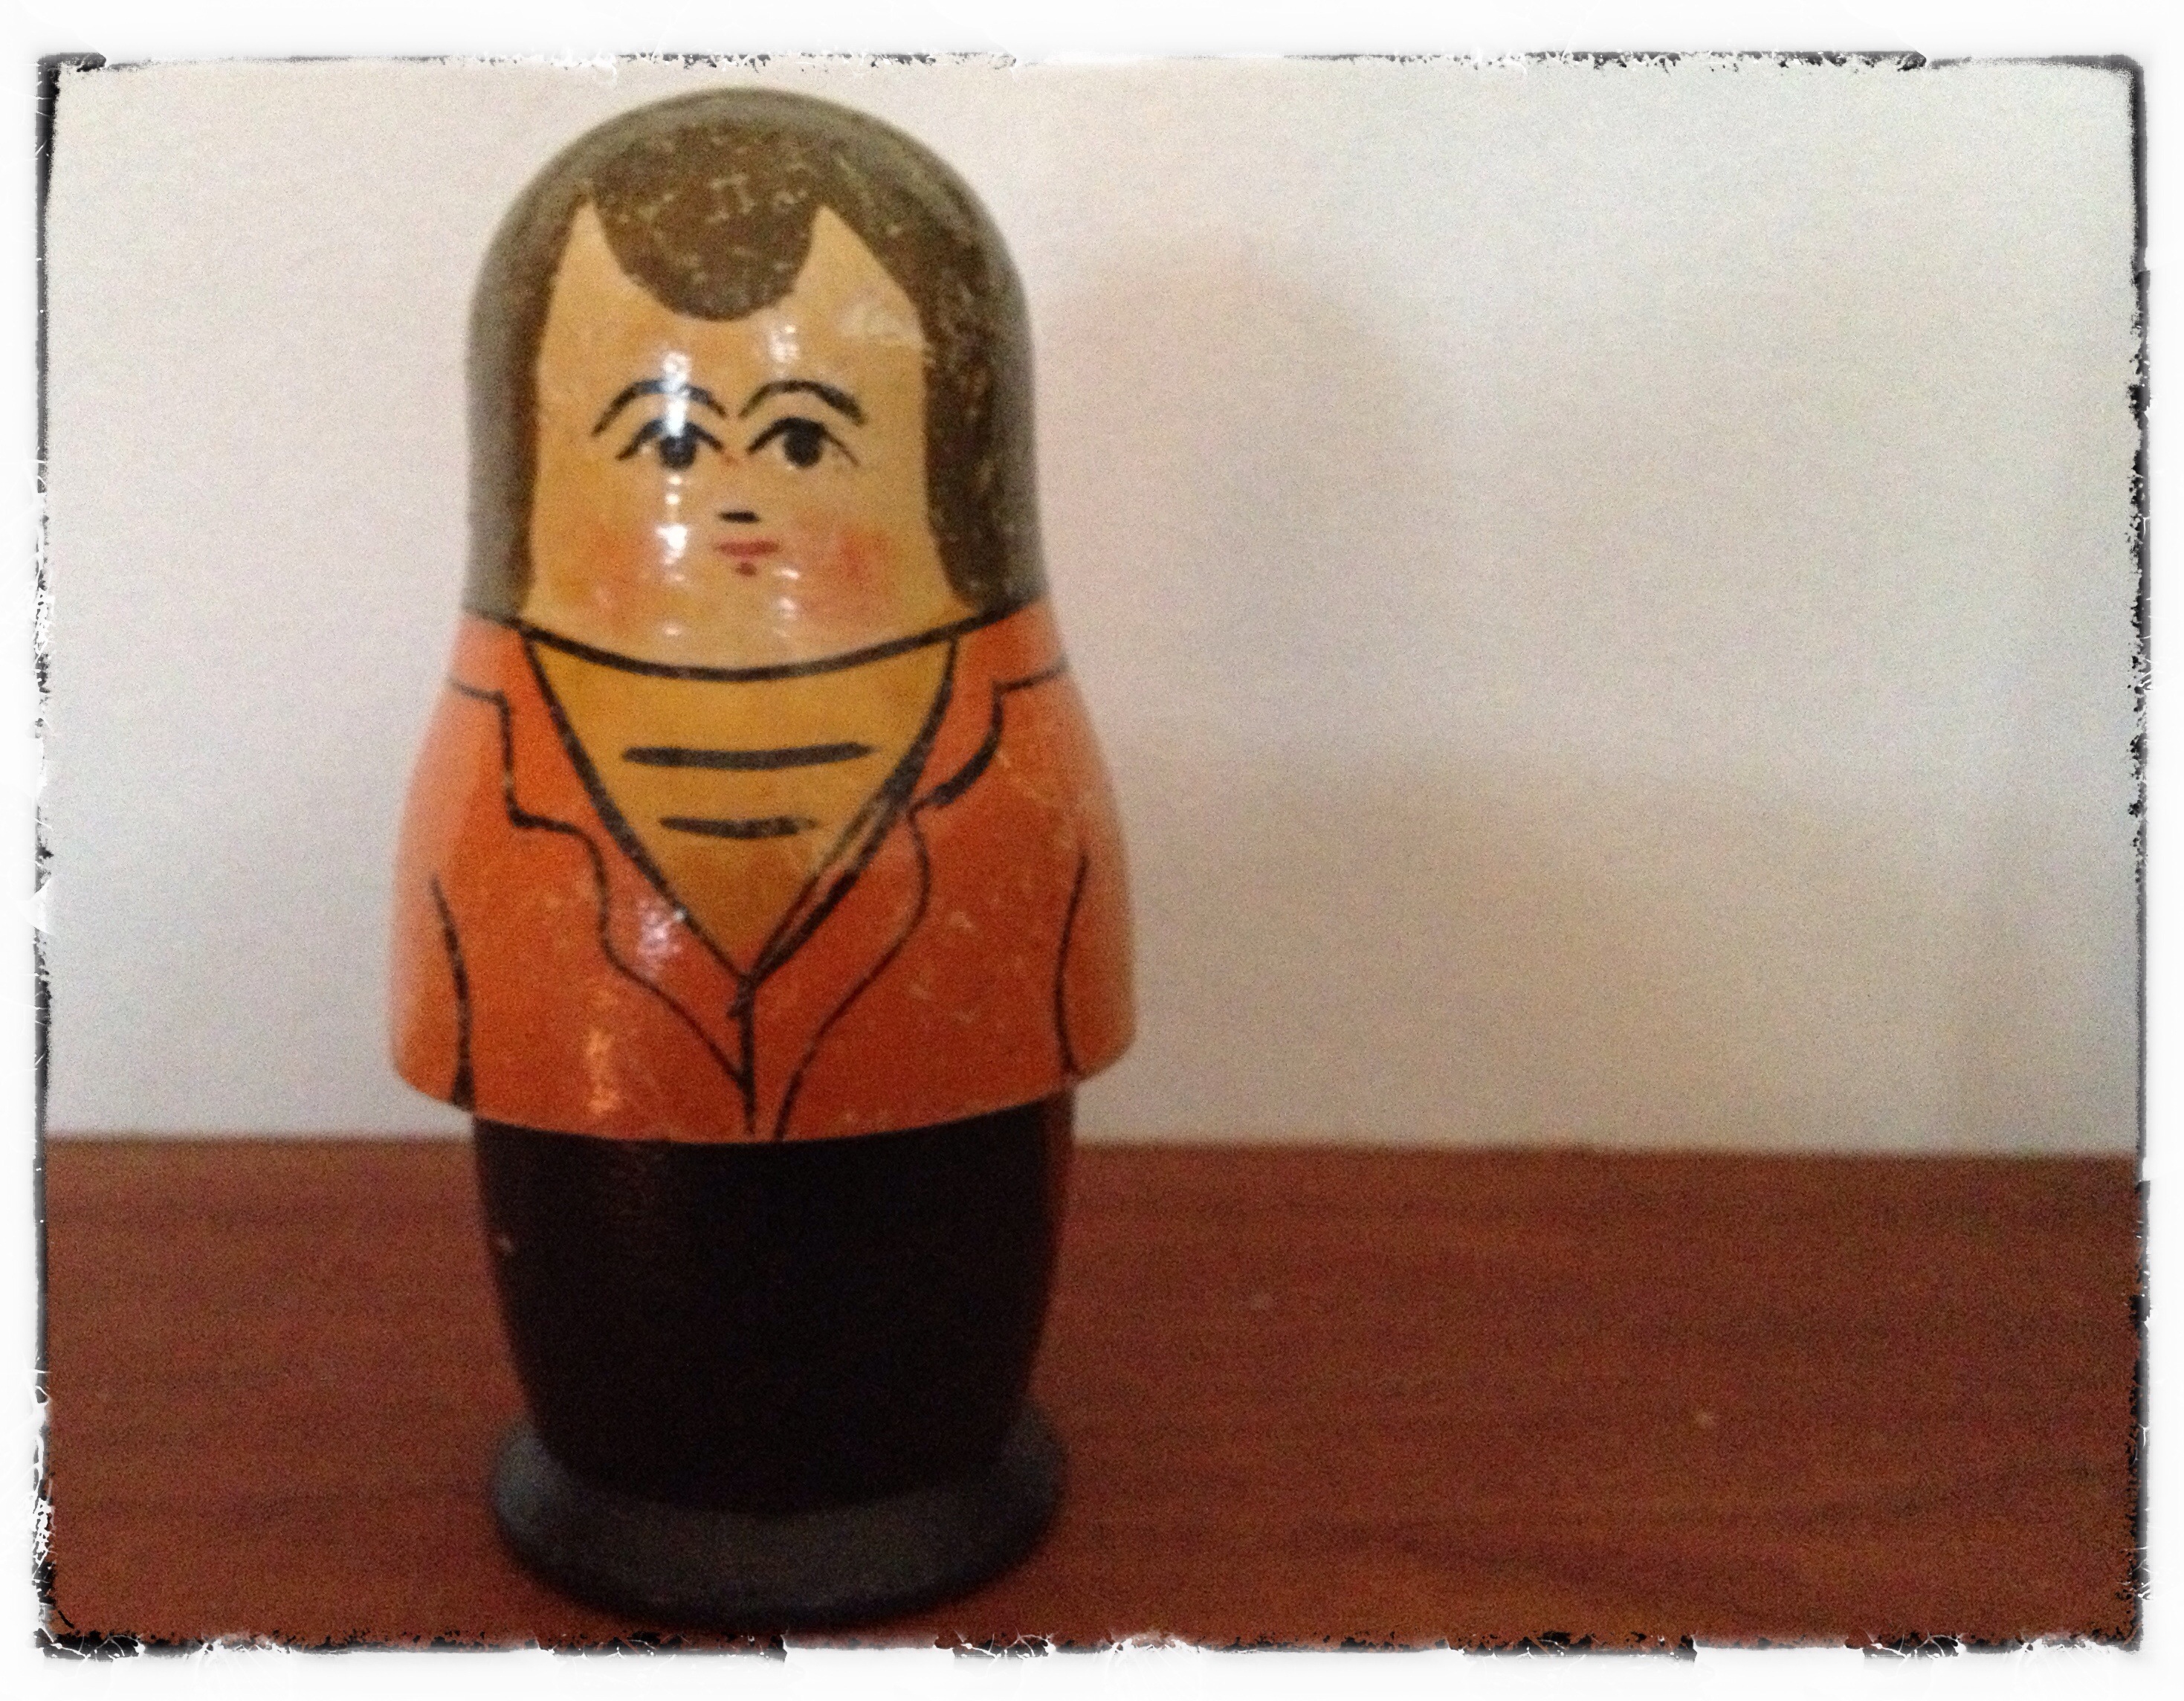
toy, sculpture, art, head, figurine, daily, dailycreate, tdc299, cartoon